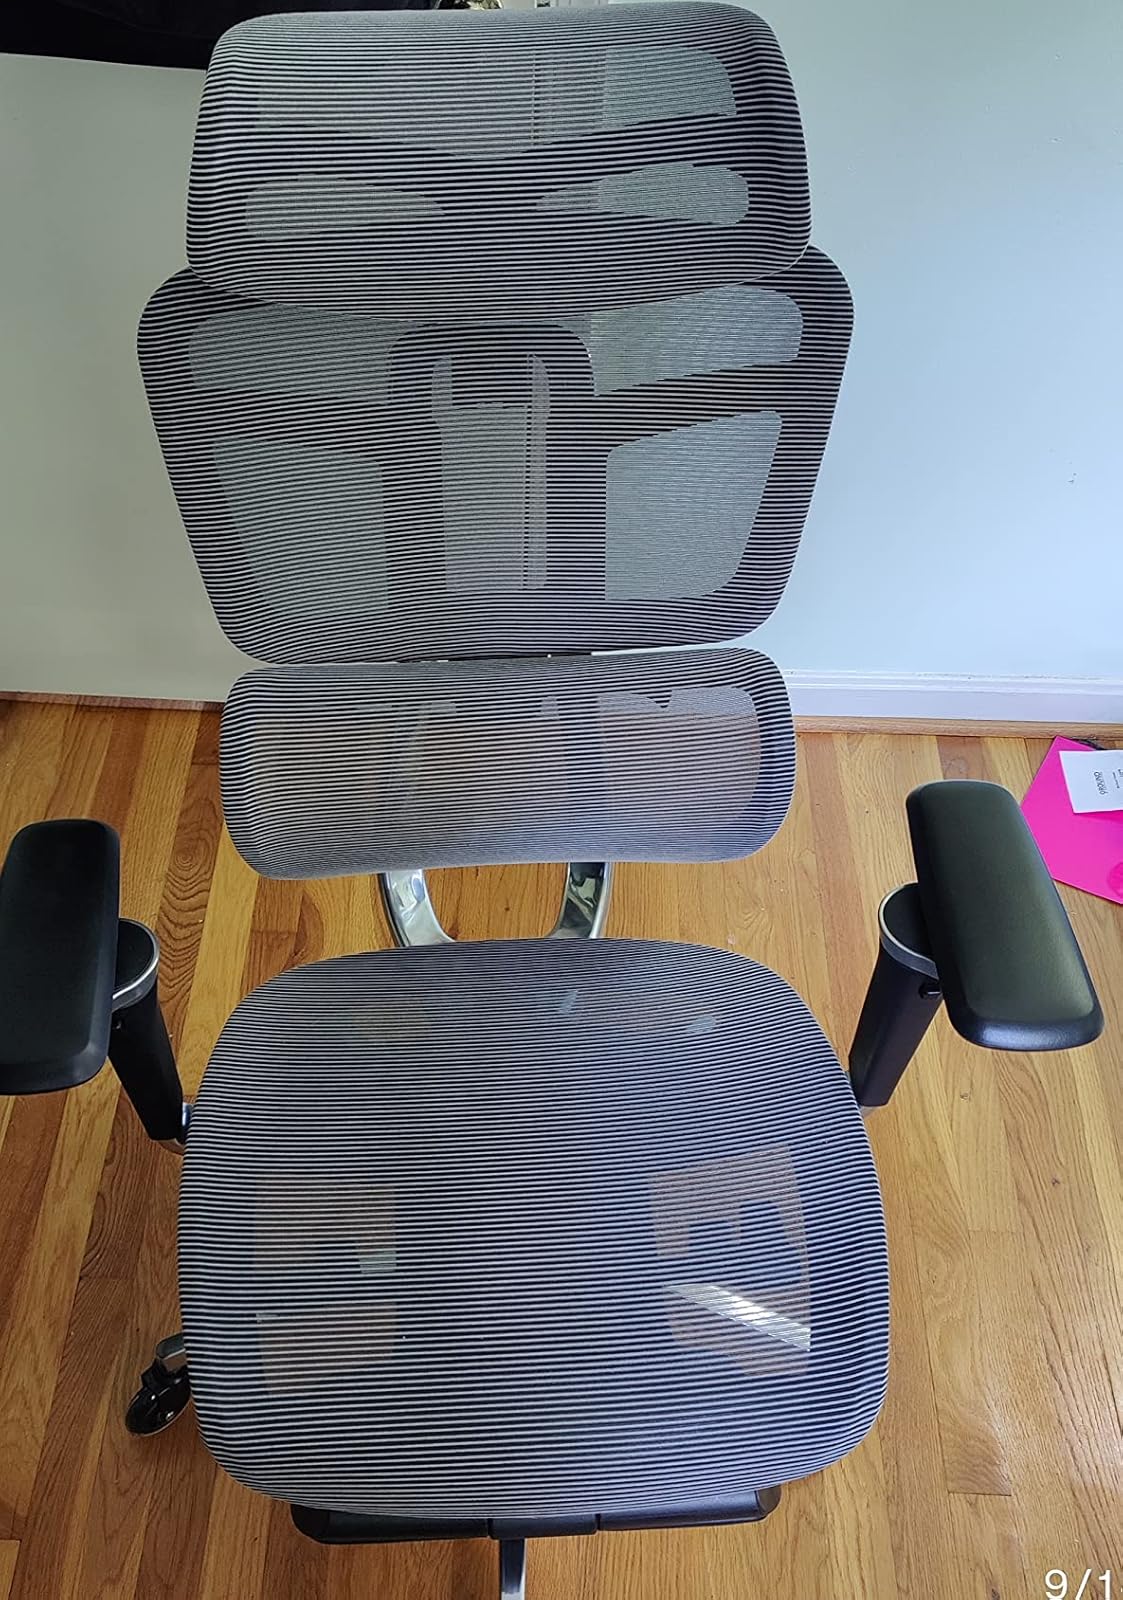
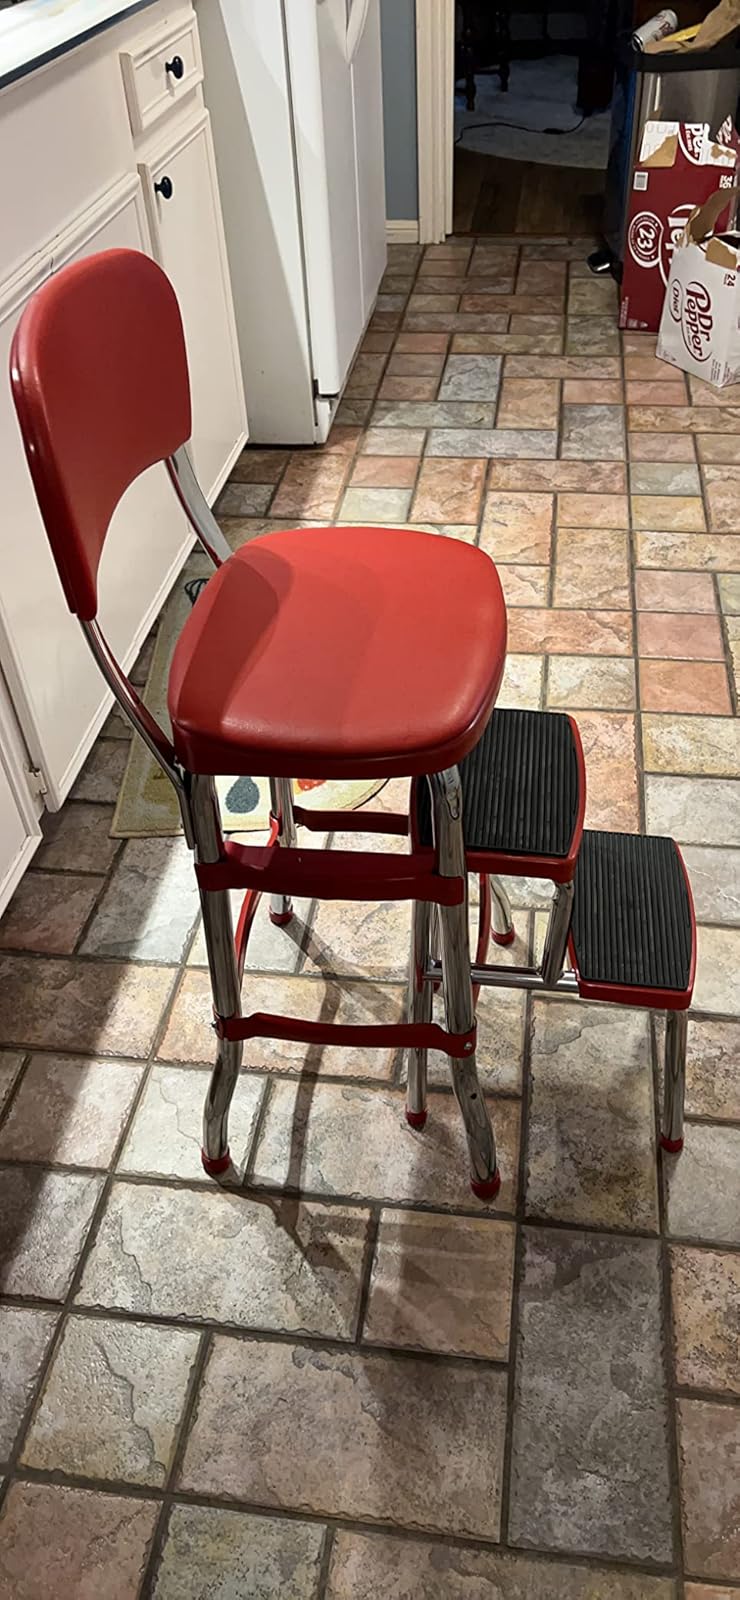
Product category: items_chair
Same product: no